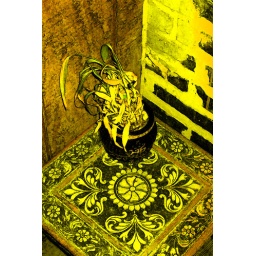
Yellow fill with a fresco effect to bring out the patters in the wall and table better.